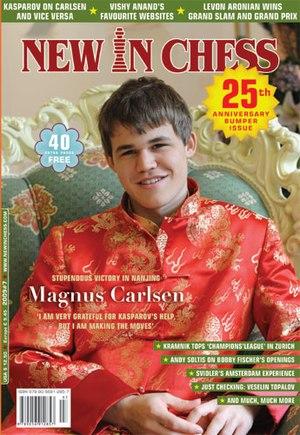
New in Chess est un périodique international consacré au jeu d'échecs qui paraît huit fois par an, et une maison d'édition spécialisée dans l'édition d'ouvrages consacrés aux échecs.